Lisa Webb

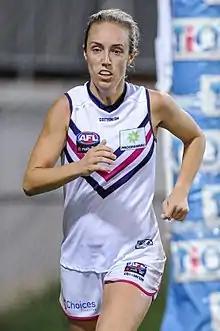
Webb playing for Fremantle in January 2018

Lisa Webb (born 27 April 1984) is a former Australian rules footballer and current senior coach of the Fremantle Football Club in the AFL Women's (AFLW). She previously played six games for Fremantle in 2018, before retiring that same year.